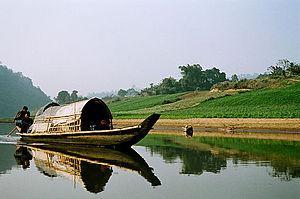
La Sangu est un fleuve de Birmanie et du Bangladesh qui prend sa source dans le nord de la chaîne de l'Arakan en Birmanie. Elle traverse la région des Chittagong Hill Tracts pour se jeter dans le golfe du Bengale après un cours de 270 km, dont 173 km en territoire bangladais. Elle est navigable sur 48 km depuis son estuaire.